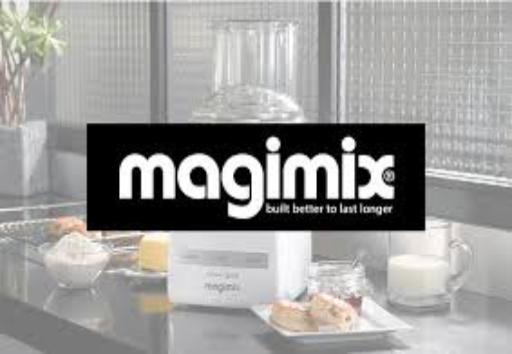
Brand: magimix
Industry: Necessities